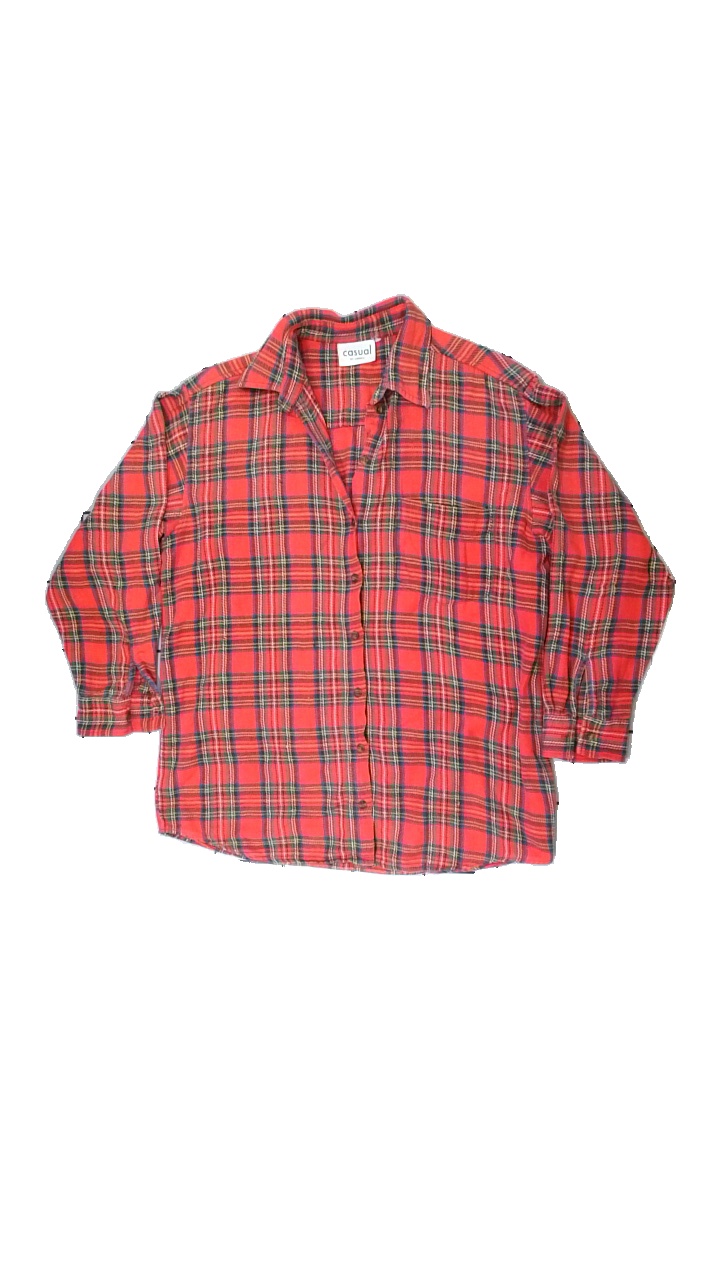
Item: Shirt (Ladies)
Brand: Lindex
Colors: Red, Blue, Green, Multicolor
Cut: Regular
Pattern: Other
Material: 100% cotton
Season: All
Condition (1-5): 3
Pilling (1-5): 5
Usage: Reuse
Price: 50-100